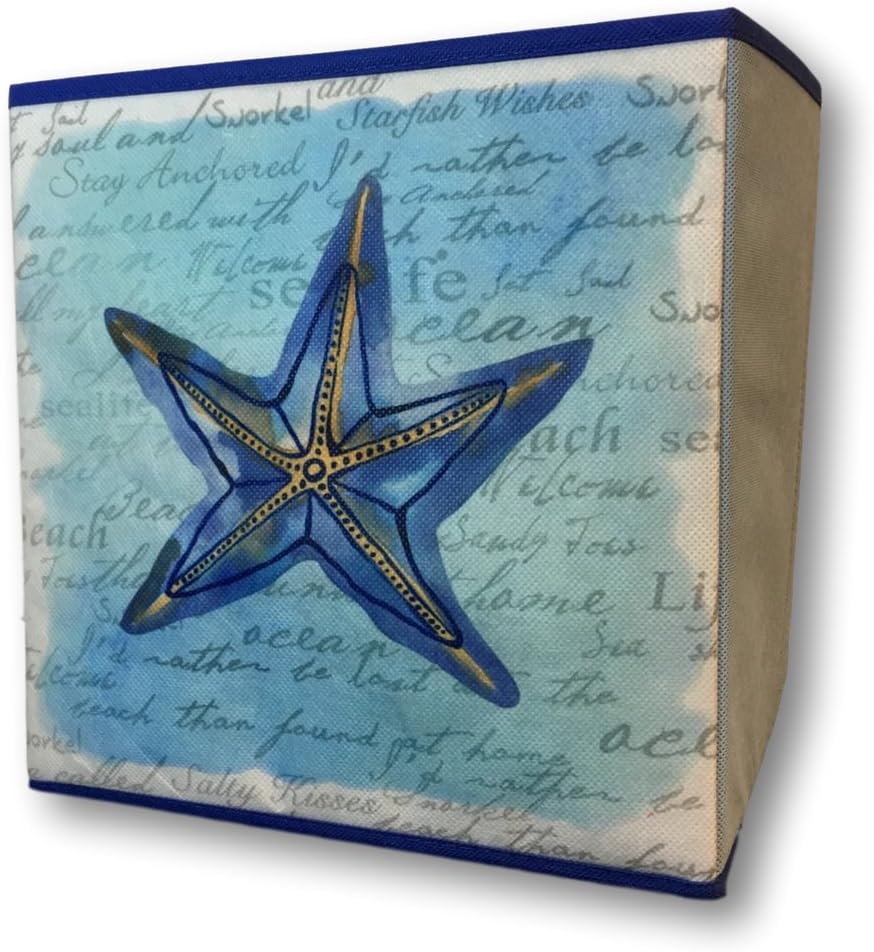
Decorative Collapsible Storage Bin - Banberry Designs Nautical Beach Box - Blue Starfish Design - 11" High
Category: Tools & Home Improvement
COLLAPSIBLE STORAGE BIN. Folds completely flat. When propped up it measures approx. 10.5" x 10.5" x 11" Use these bins to hold your towels, cosmetics, shoes, socks, books or toys. These are a just a few items that can be stored away neatly in this storage containers.
Features: COLLAPSIBLE STORAGE BIN. Cute starfish coastal design with ocean blues and oranges. | STARFISH DECOR. This is the perfect size for most cube organizers. Shake briskly to clean. | ORGANIZER. Classic star fish design is great for any ocean or beach fan. | NAUTICAL THEME. Add this to any nursery, guest bathroom, bedroom or living room with a coastal or beach theme. | BANBERRY DESIGNS. Folds completely flat. When propped up it measures approx. 10.5" x 10.5" x 11"